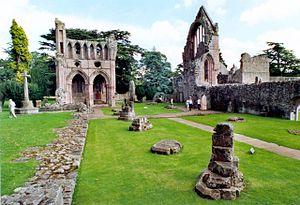
Cet article liste les abbayes de chanoines réguliers de l'ordre de Prémontré - dits aussi prémontrés - actives ou ayant existé. Les pays cités sont considérés dans leurs limites actuelles. La dénomination d'abbayes norbertines rappelle le fondateur de l'ordre, Norbert de Xanten.